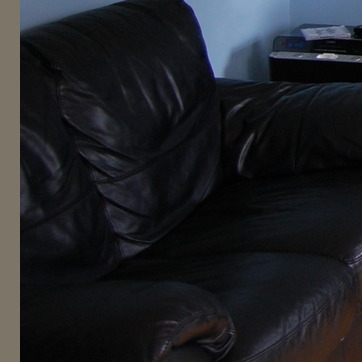
Material: leather